Global Pink Hijab Day

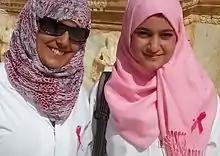
Medical students in Sabratha, Libya, campaigning for breast cancer awareness, 2012

Global Pink Hijab Day was an initiative that began as an experiment by founder, Hend El-Buri and a group of high school students in Columbia, Missouri. It was intended to remove stereotypes of Muslim women by having Muslims engage in dialogue about breast cancer awareness, joining walks in groups while wearing pink headscarves, and holding other events promoting awareness and support for the cause. Global Pink Hijab Day was last celebrated in 2011.